Sikorsky UH-60 Black Hawk

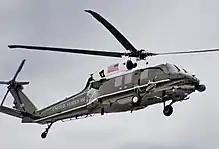
"White Top" VH-60Ns used to transport the President of the U.S.

2 S-70-A5 VIP helicopters purchased 1983 and was delivered in 1984, this Blackhawk served the 250th PAW for more than 3 decades as a Presidential VVIP transport helicopter. Only 1 remains in service with the 505th Search and Rescue Group.